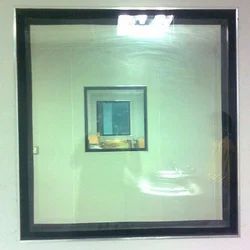
Label: Double_Glazed_View_Panels